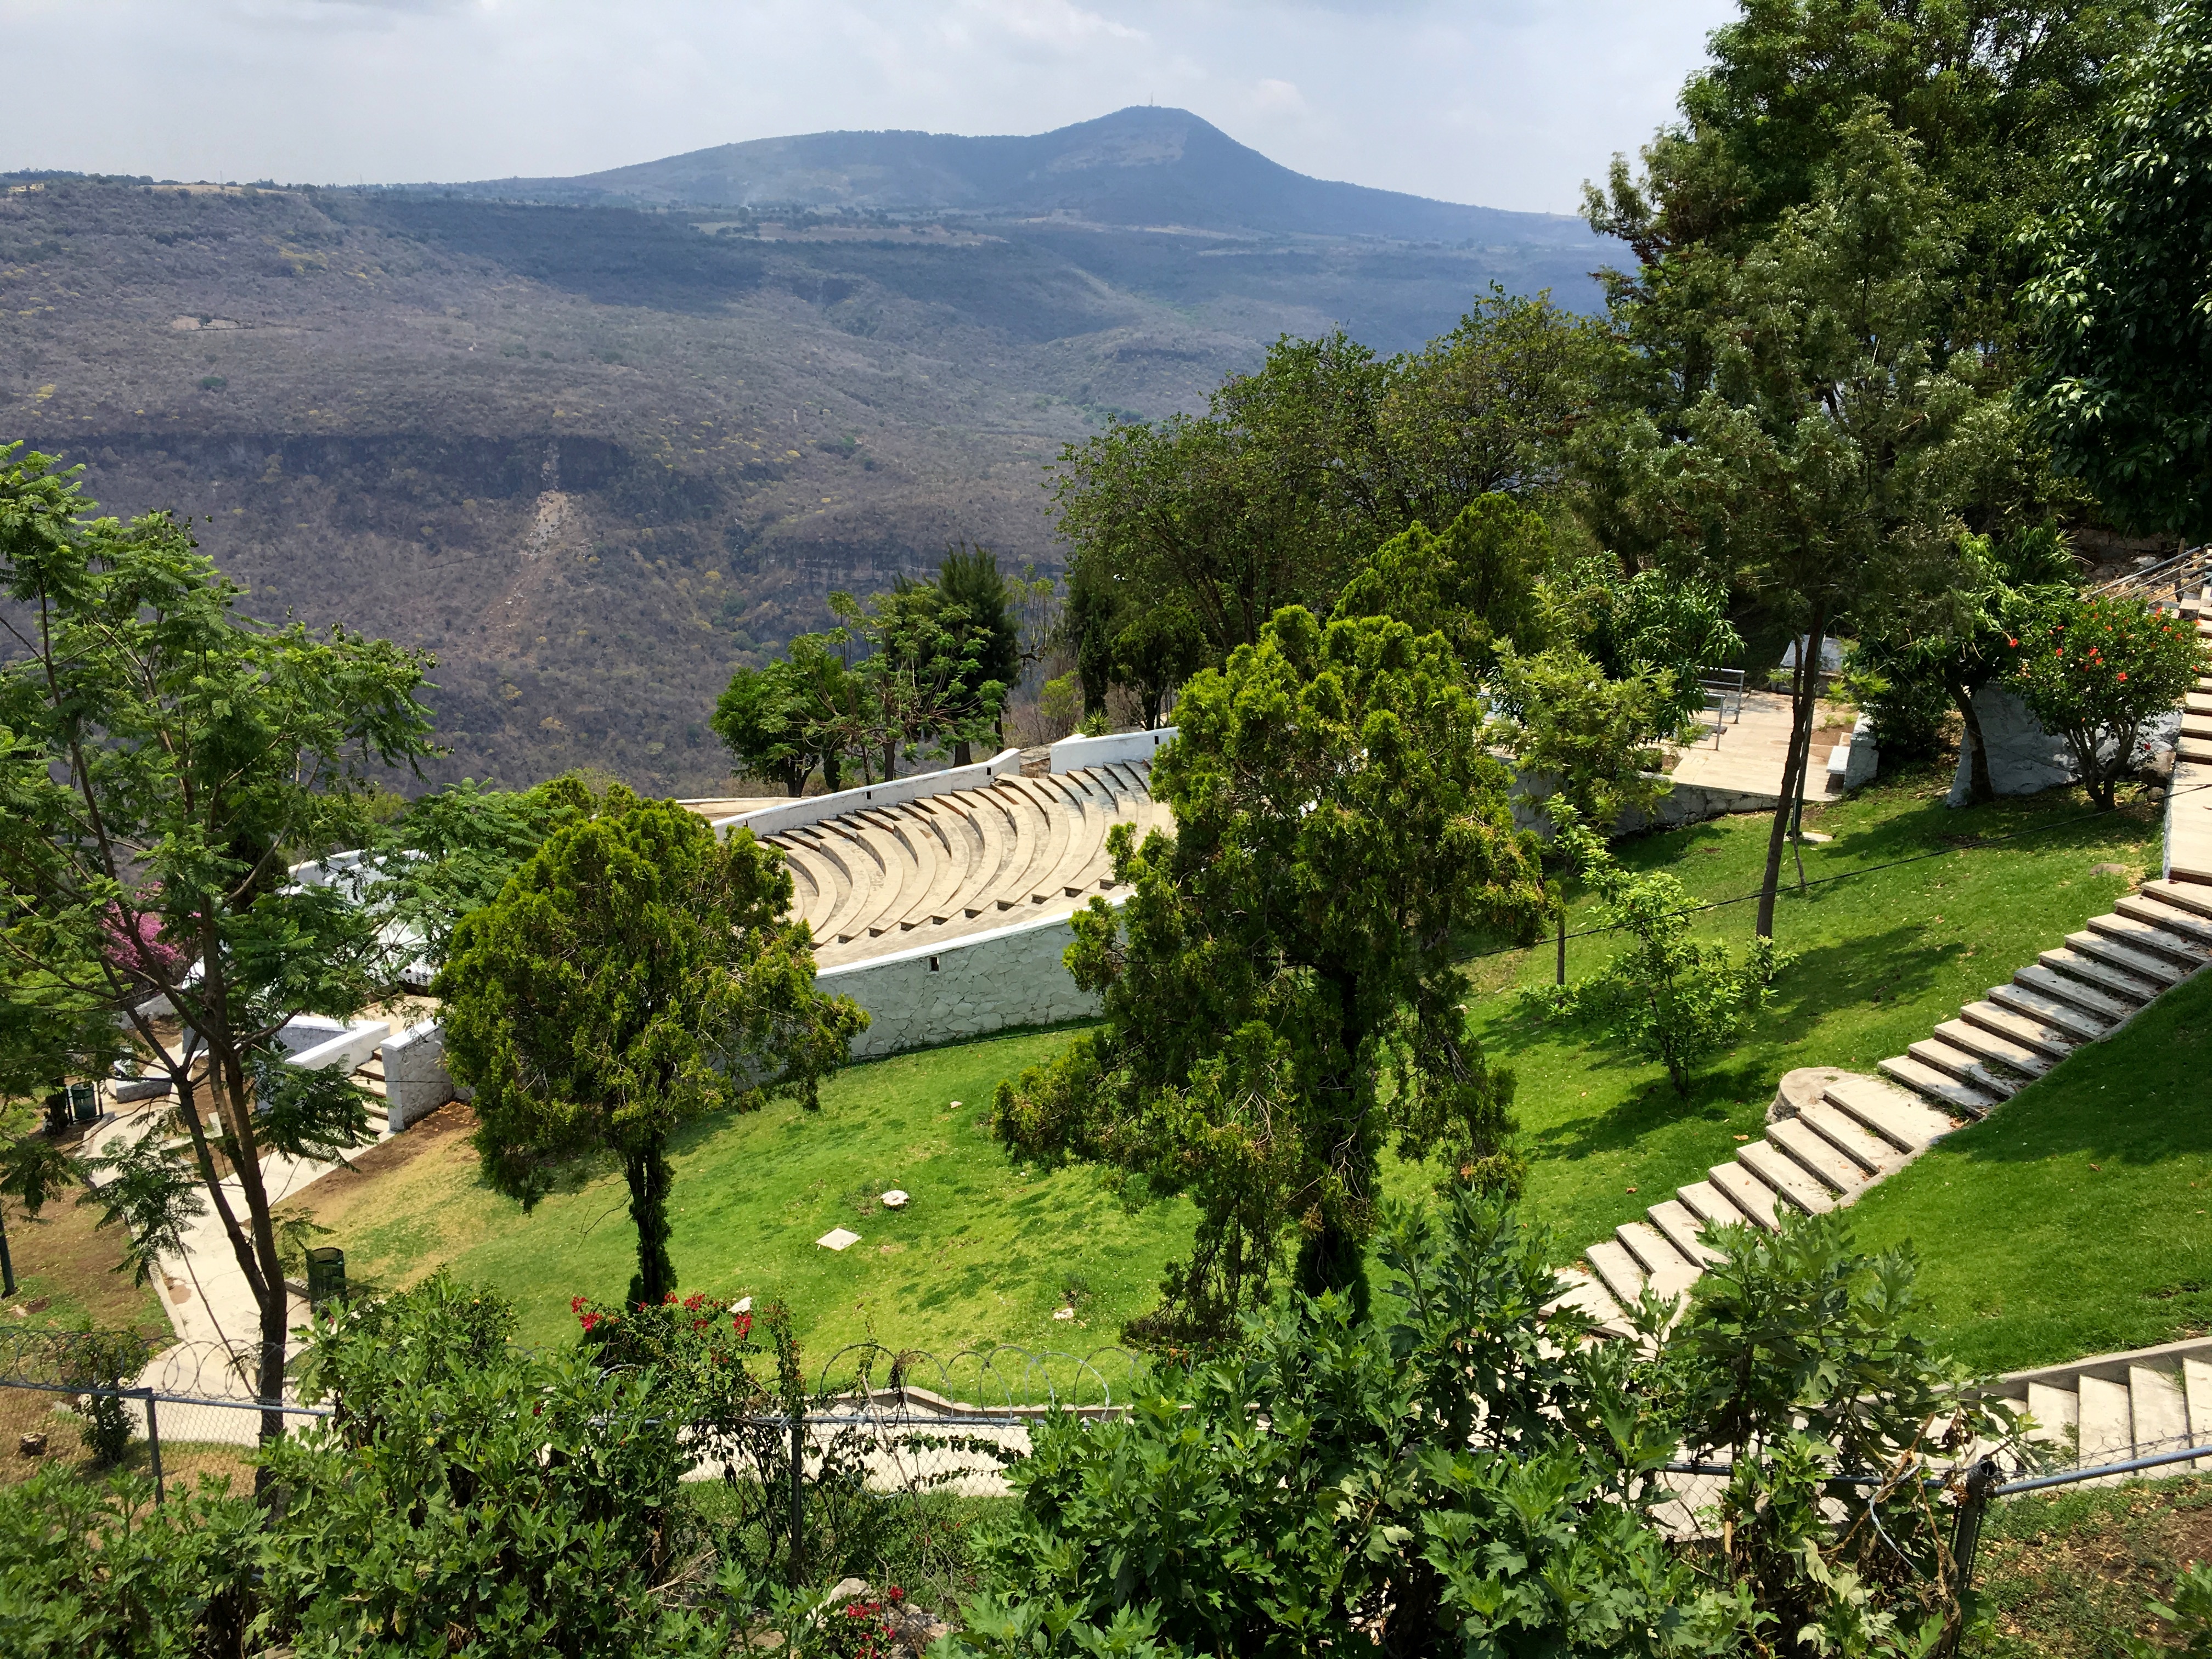
villa, flower, village, garden, estate, rural area